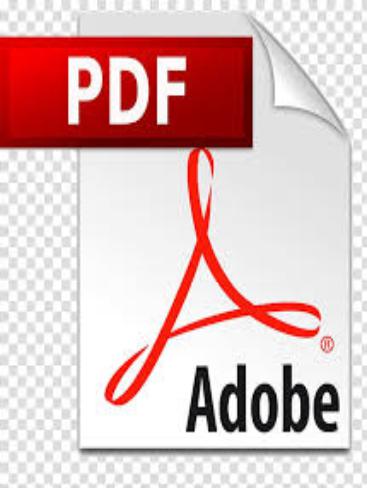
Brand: Adobe Systems
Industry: Others